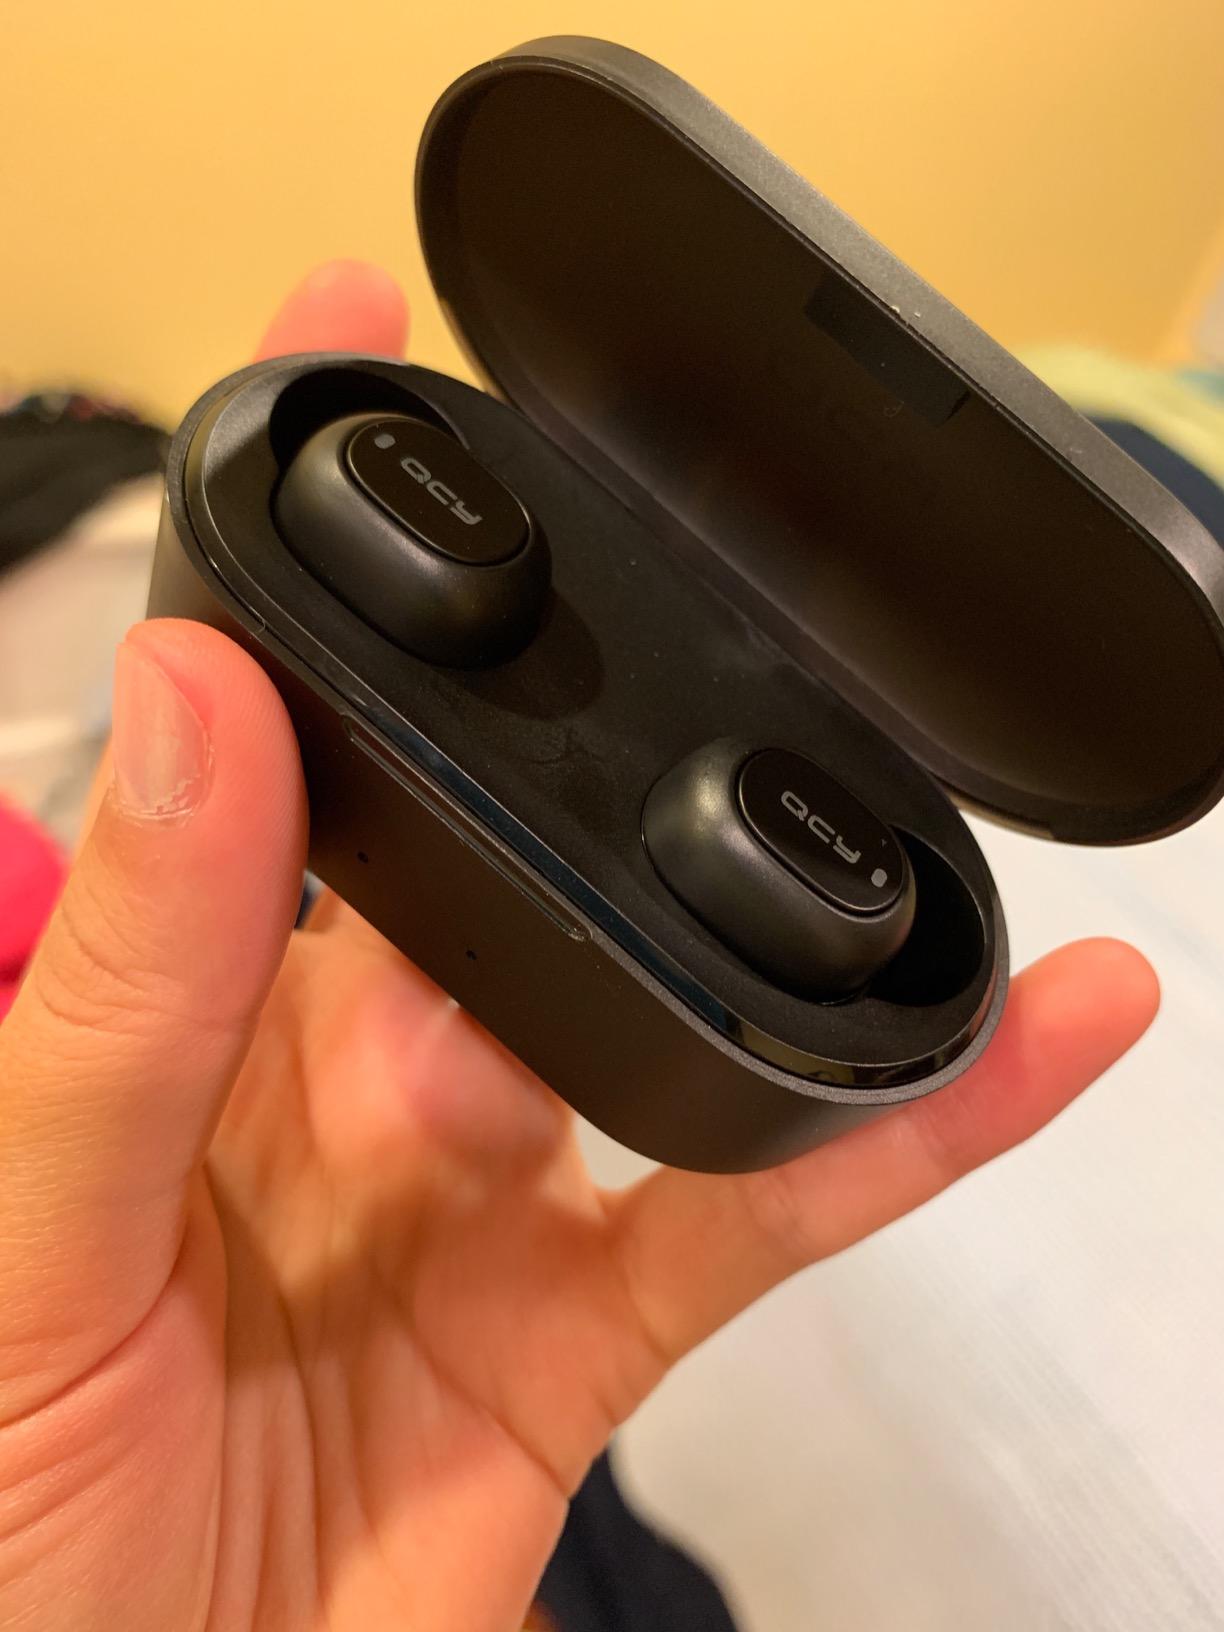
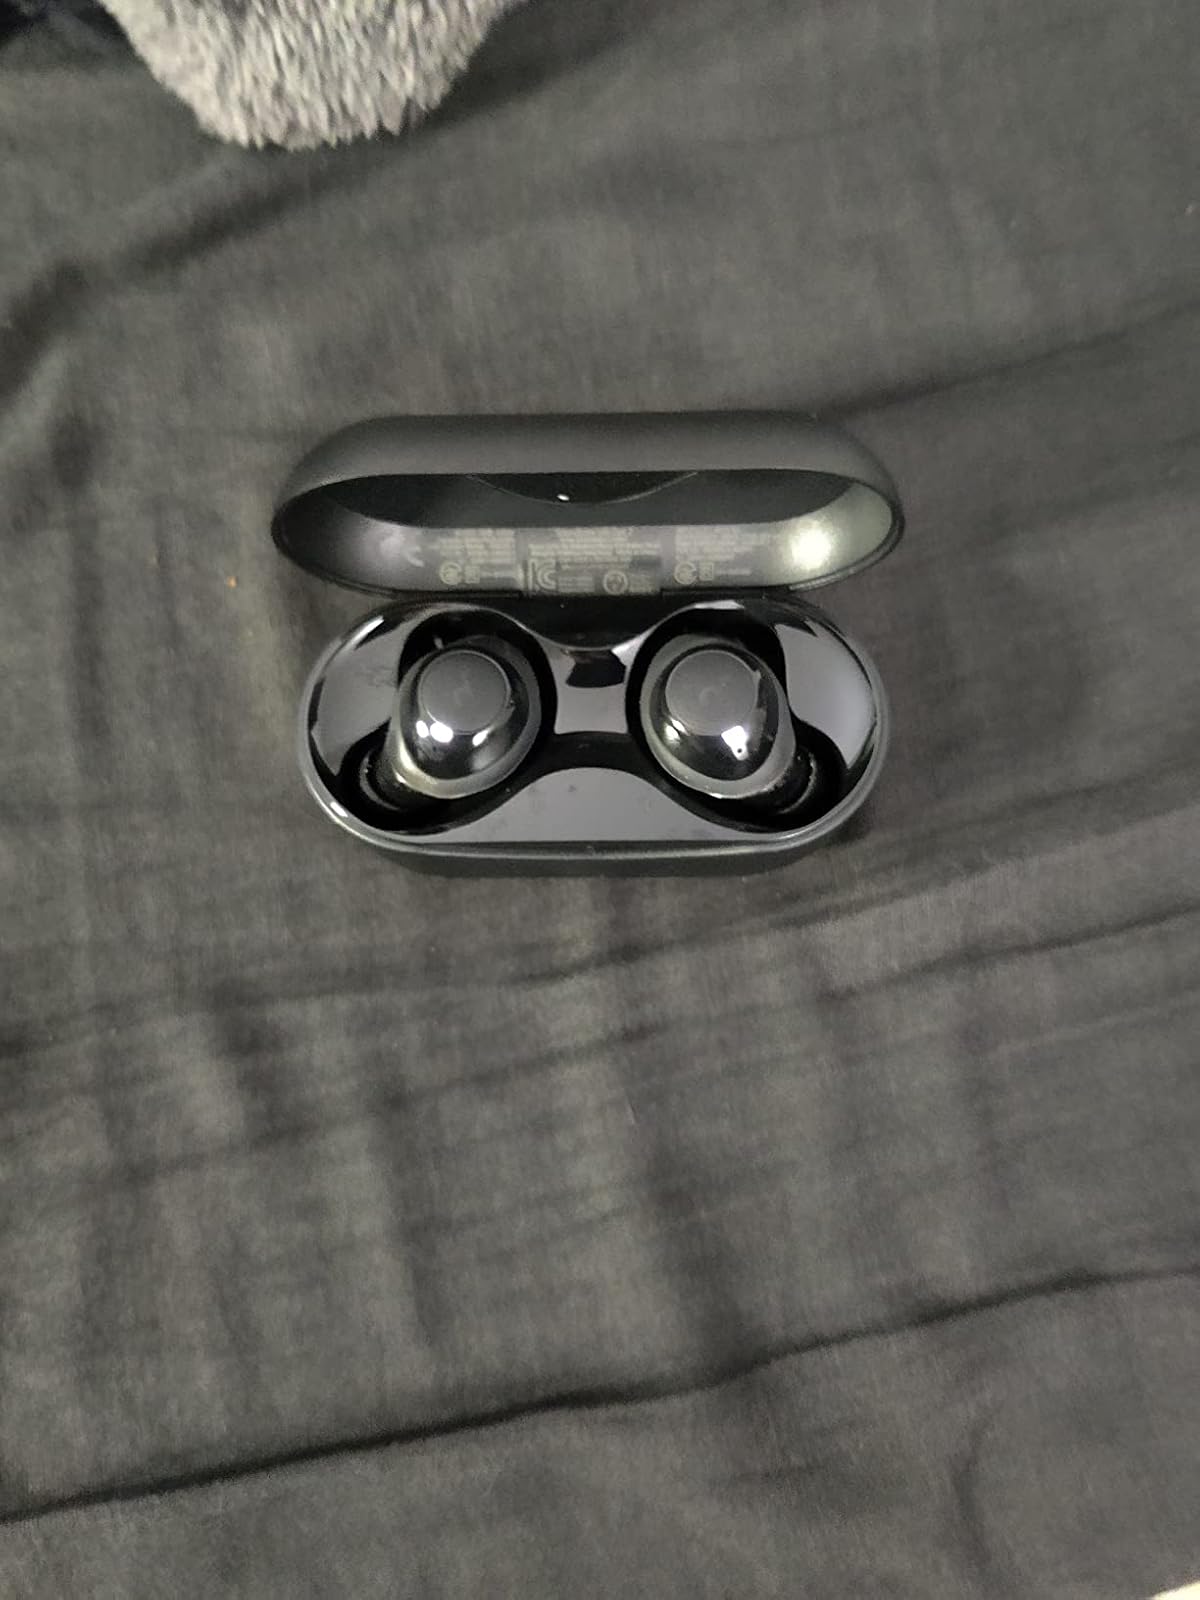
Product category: earbuds
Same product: no